Shōwa era

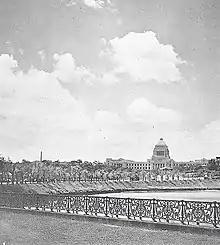
The National Diet Building, where both houses of the Imperial Diet of Japan meet, was completed in early Shōwa era (1936).

The election of Katō Takaaki as the Prime Minister of Japan continued democratic reforms that had been advocated by influential individuals on the left. This culminated in the passage of universal male suffrage in May 1925. General Election Law gave all male subjects over the age of 25 the right to vote, provided they had lived in their electoral districts for at least one year and were not homeless. The electorate thereby nearly quadrupled in size, from 3.3 million to 12.5 million.